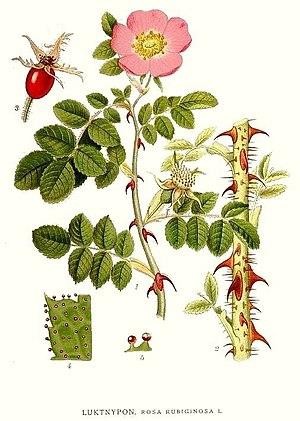
L’Églantier couleur de rouille, Rosier à odeur de pomme ou Rosier rouillé est une espèce de rosiers appartenant à la section des Caninæ, originaire d'Europe et d'Asie occidentale, depuis la France et les îles Britanniques jusqu'à la Scandinavie méridionale, la Turquie et l'ouest de la Russie. Il est parfois appelé Rosier rubigineux.